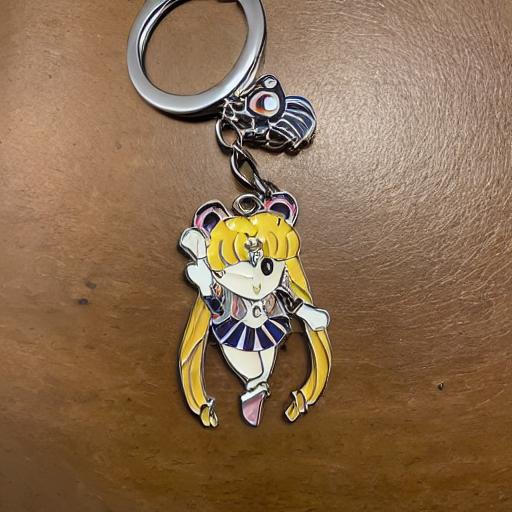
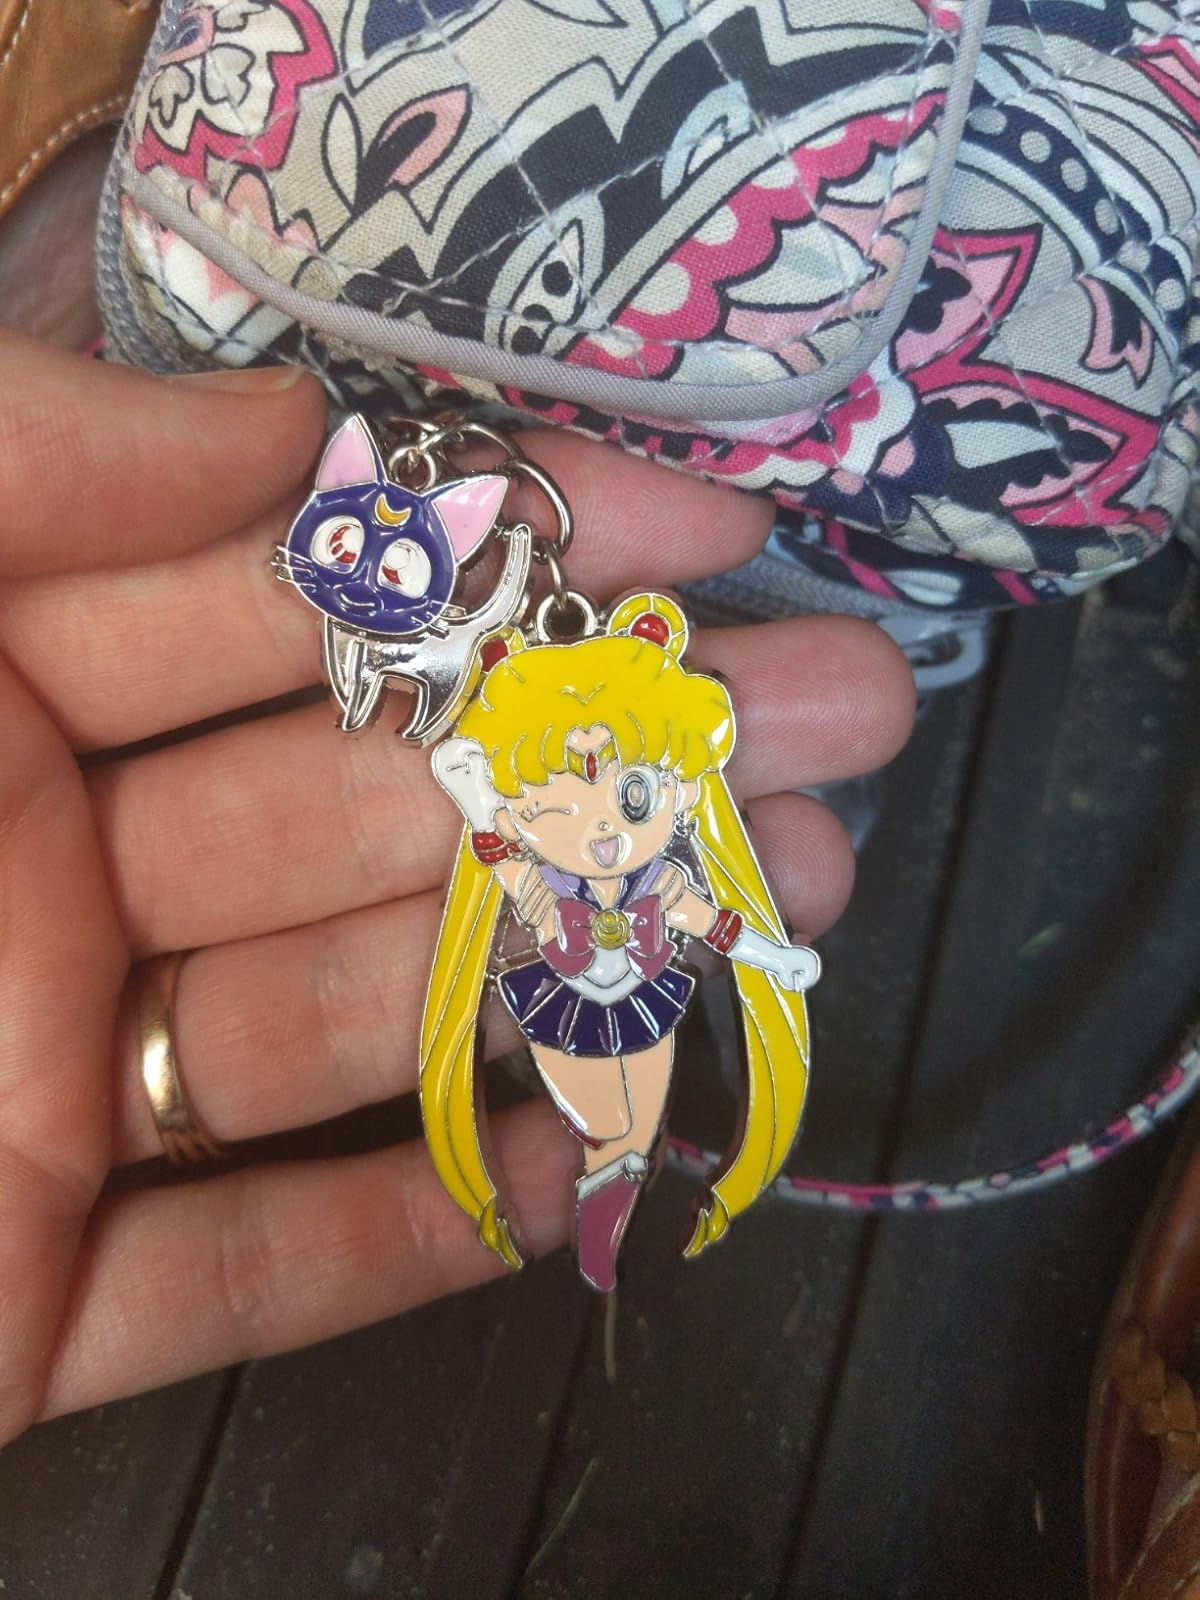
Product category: accessories_keychain
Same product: no